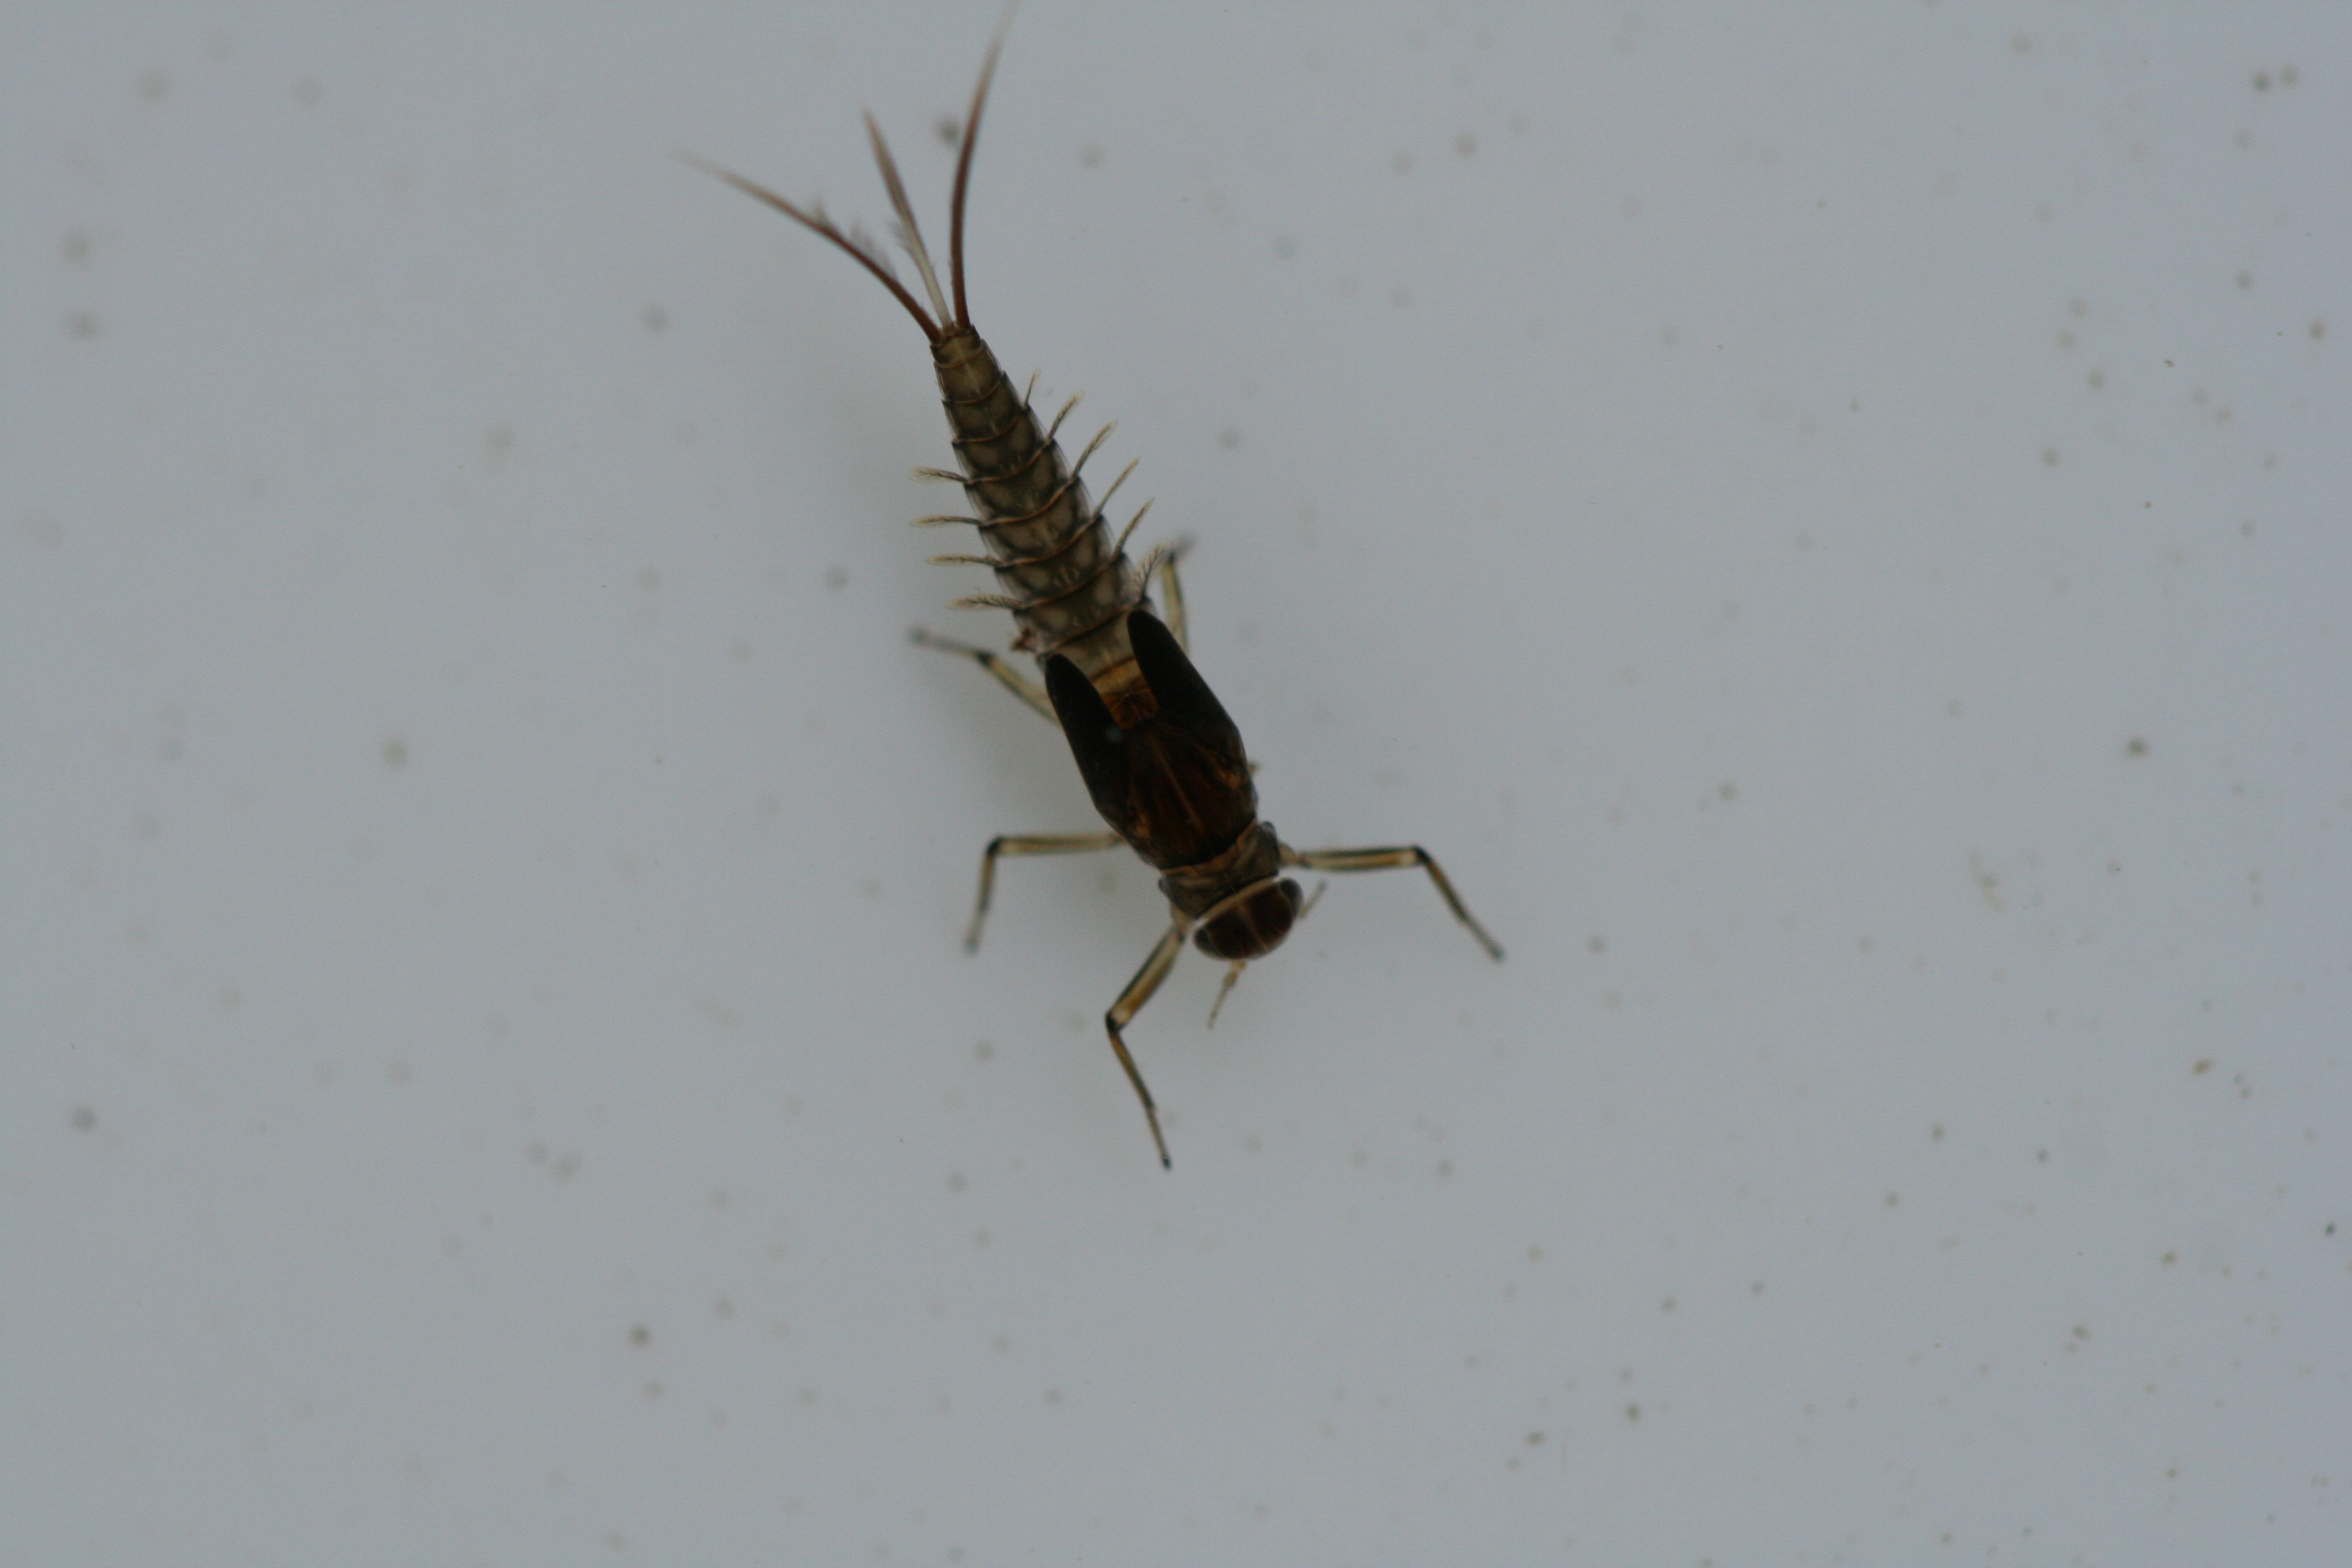
Macroinvertebrate group: minnow_mayflies